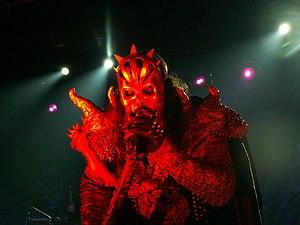
Lordi à Anvers en octobre 2006.
Lordi est un groupe de heavy metal finlandais, originaire de Rovaniemi. Formé en 1992 par Mr. Lordi, le chanteur, auteur-compositeur du groupe et créateur de costumes, le groupe possède un genre musical propre considéré sous le terme de « monster hard rock » du fait qu'ils développent une esthétique et une imagerie particulière en rapport à la thématique des monstres. Le groupe est connu pour faire toutes ses apparitions publiques déguisés en monstres, ainsi que pour sa victoire au Concours Eurovision de la chanson 2006.